Framwellgate Bridge

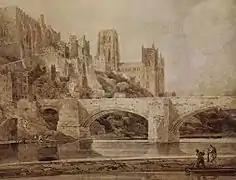
1799 watercolour by Thomas Girtin of Durham Cathedral and the River Wear, showing all three arches of Framwellgate Bridge

The current bridge is of two shallow arches, each with several reinforcing ribs. Their combined span is about . The early 16th-century antiquary John Leland recorded that there were three arches. A watercolour of Durham Cathedral painted by Thomas Girtin in 1799 shows a third arch, with a rounded shape characteristic of Norman architecture. Buildings at the central Durham end of the bridge may conceal the third arch, which may be a surviving part of Flambard's original 12th-century bridge.